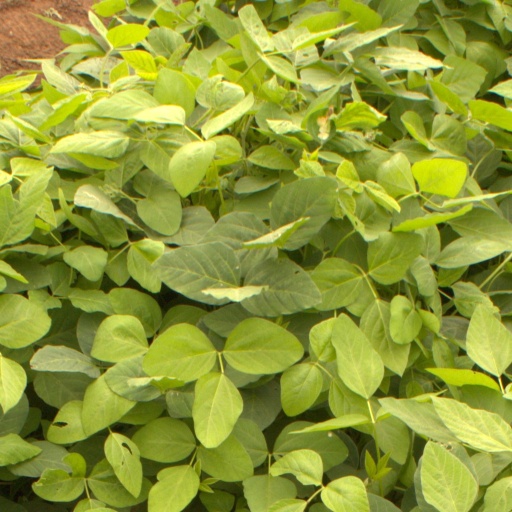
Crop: soybean